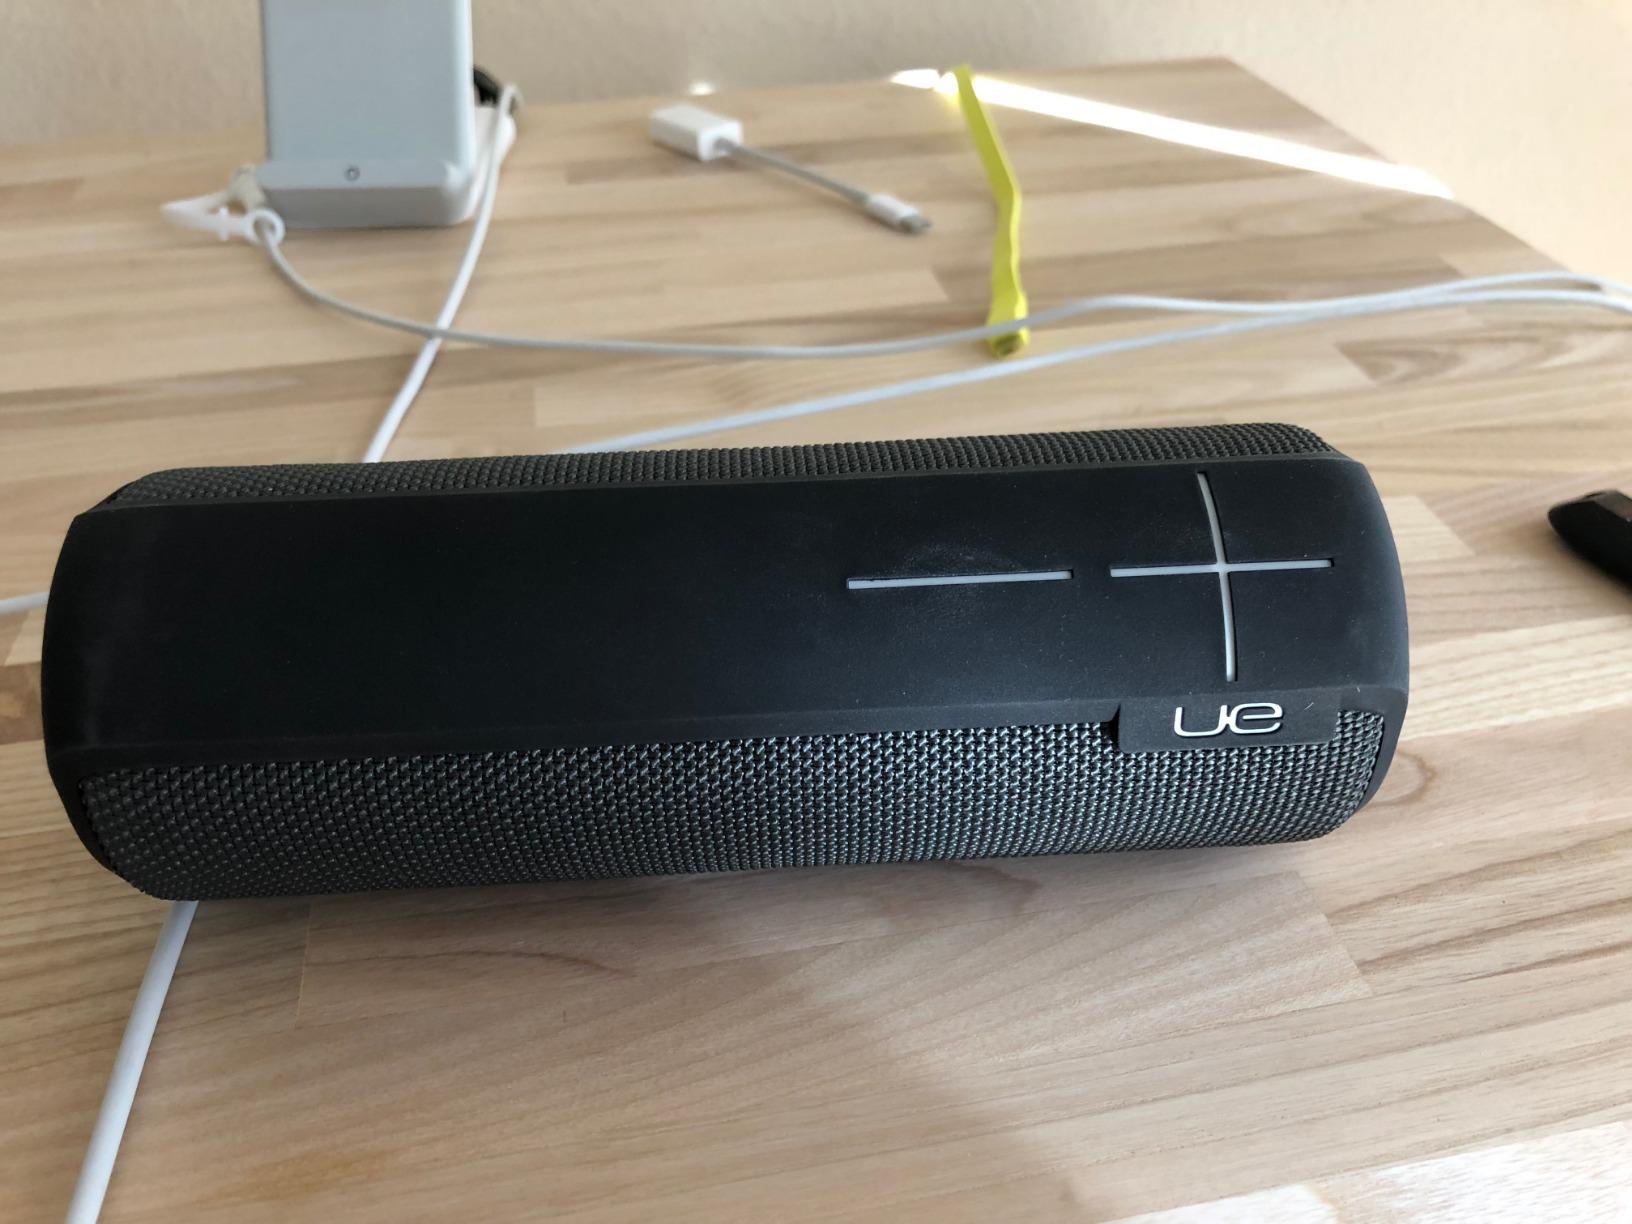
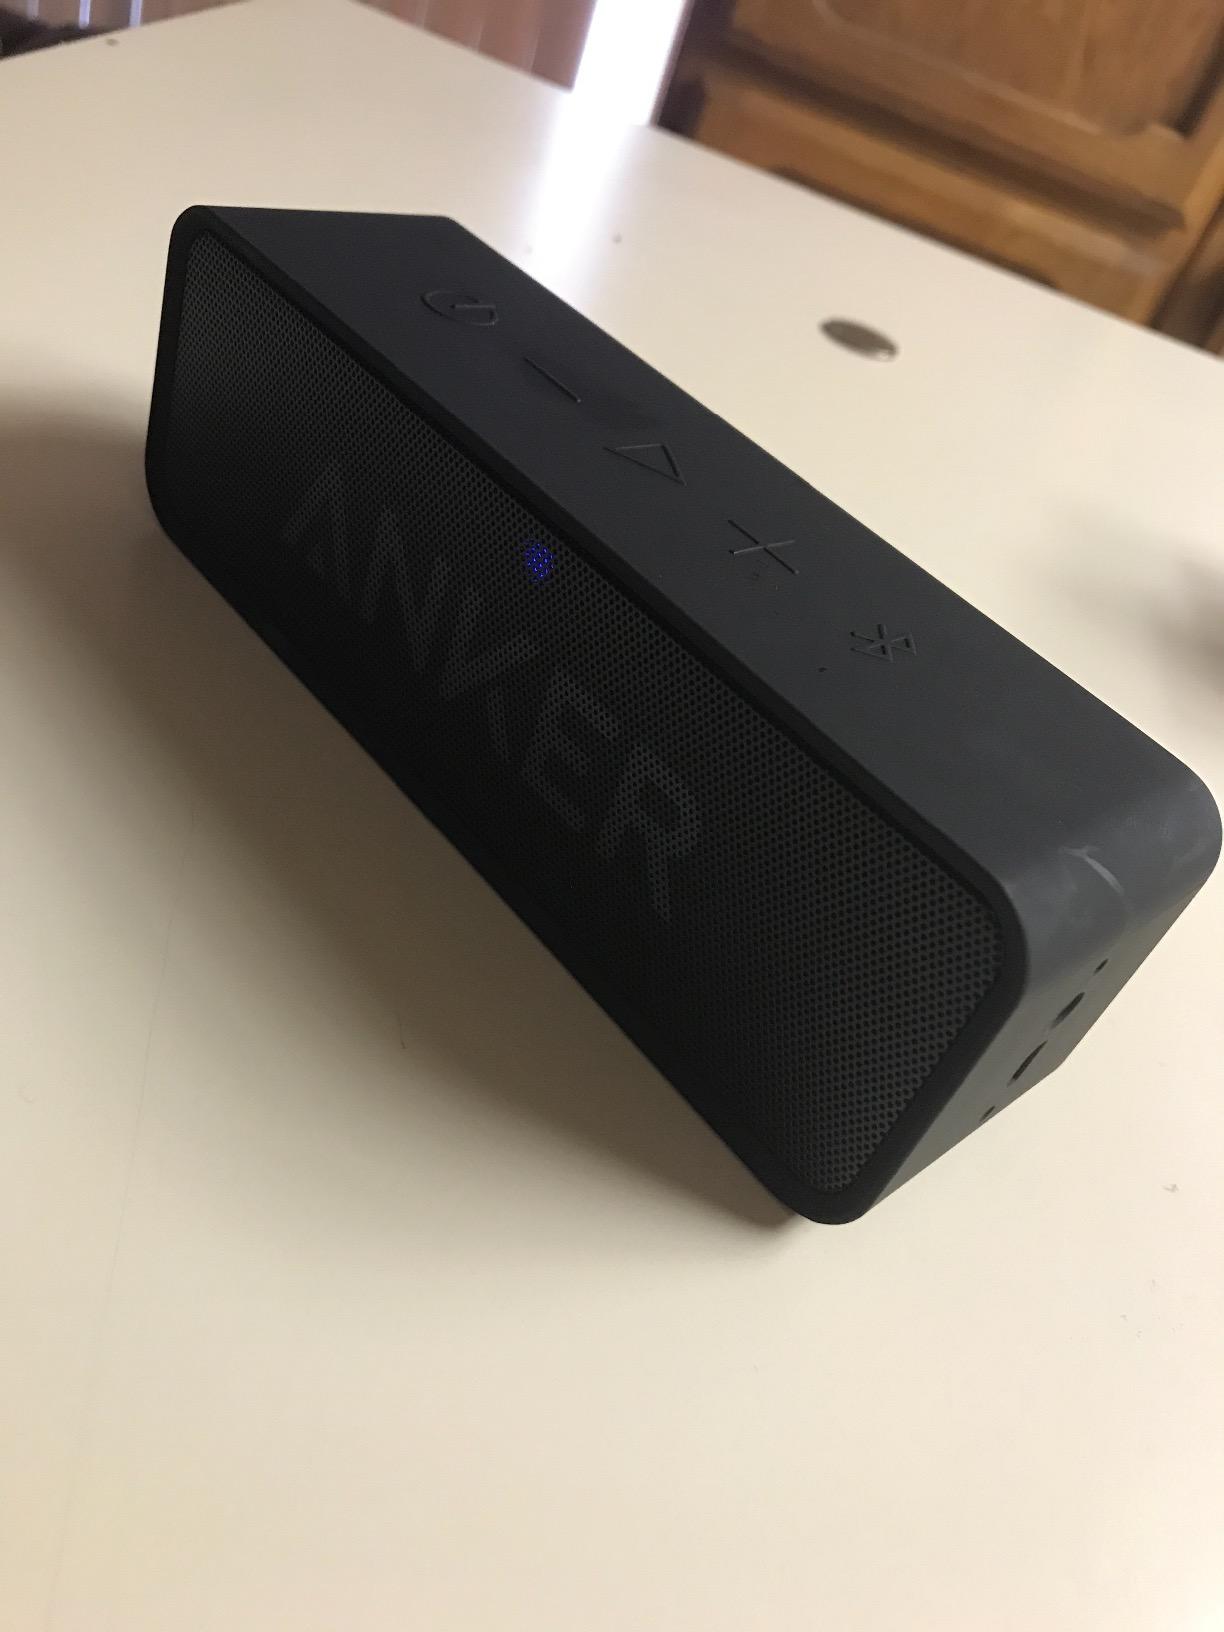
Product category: speaker
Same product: no